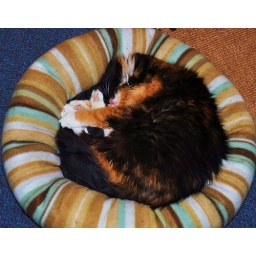
kitty sleeping in a ball